LGBTQ culture in Mexico

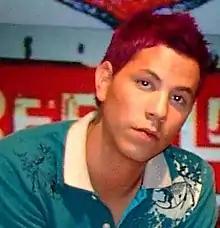
Christian Chávez at a press conference in 2006.

Singer, songwriter, and arranger Juan Gabriel (b. 1950) is one of the most popular and respected personalities in contemporary Mexican music. However, for years he was excluded from radio and television on account of being gay. Mexican singer Chavela Vargas (b. 1919), has one of the most recognizable voices in popular Mexican music. Vargas was faulted for her "obscene behavior", which included flirting with women in the audience and making spectacular entrances on motorcycles. In her autobiography, Vargas relates that she never intended to make a cause out of lesbianism, but she never chose to hide it either.